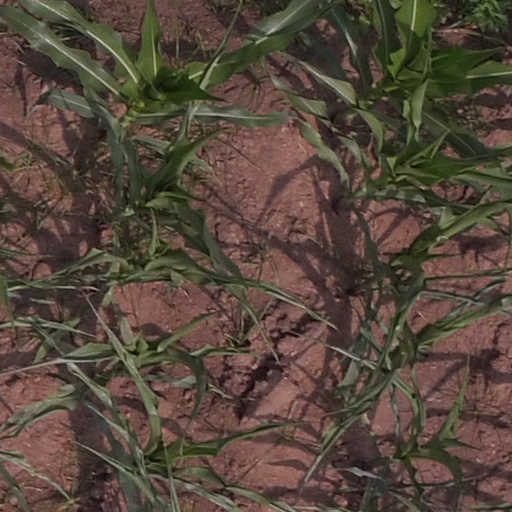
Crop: maize; corn